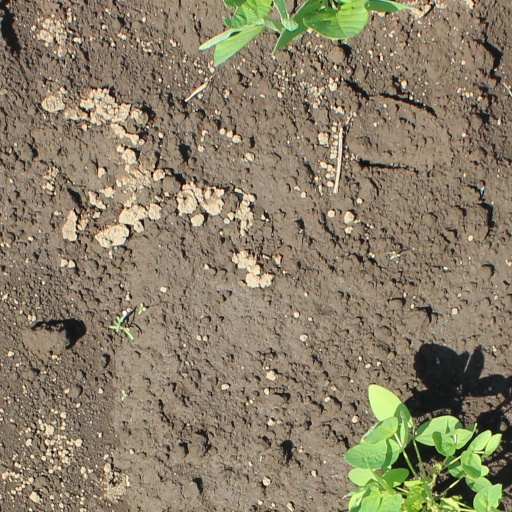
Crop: soybean